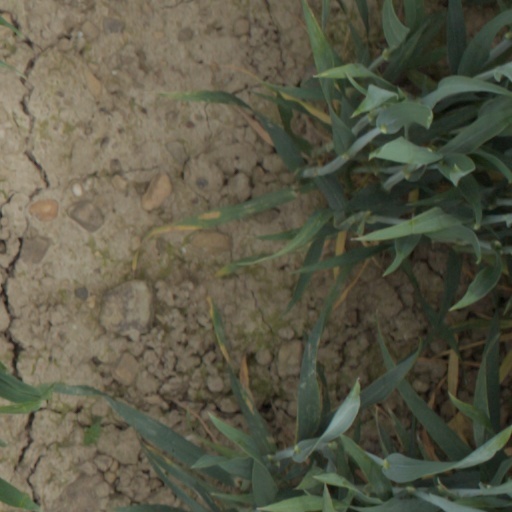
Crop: wheat